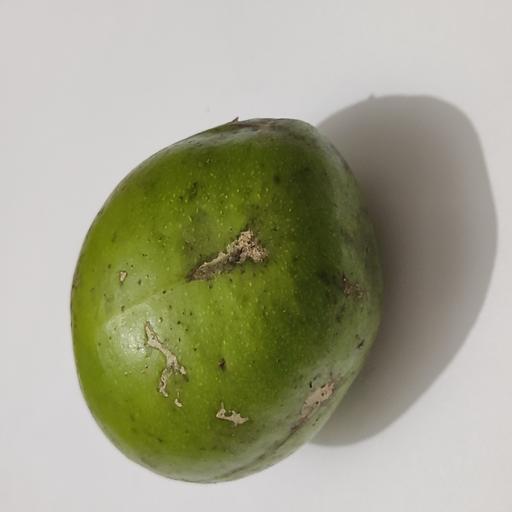
Crop type: Hog Plum